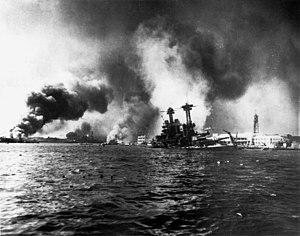
L’USS California (BB-44), était un cuirassé de la marine américaine, de la classe Tennessee, le cinquième à porter le nom du 31ᵉ État de l'Union. Pendant l'attaque de Pearl Harbor, mené par l'armée japonaise le 7 décembre 1941, l'USS California fut touché par deux bombes et deux torpilles. L'équipage reçut l'ordre d'évacuer le navire.